Oaklands, New South Wales

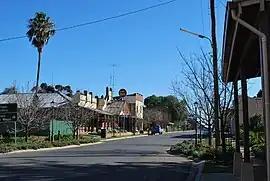
Milthorpe Street, the main street of Oaklands

Oaklands is a town in the Riverina district of southern New South Wales, Australia. The town is located 615 kilometres south west of the state capital, Sydney and 105 kilometres north west of Albury. Oaklands is in the Federation Council local government area and at the , had a population of 304.